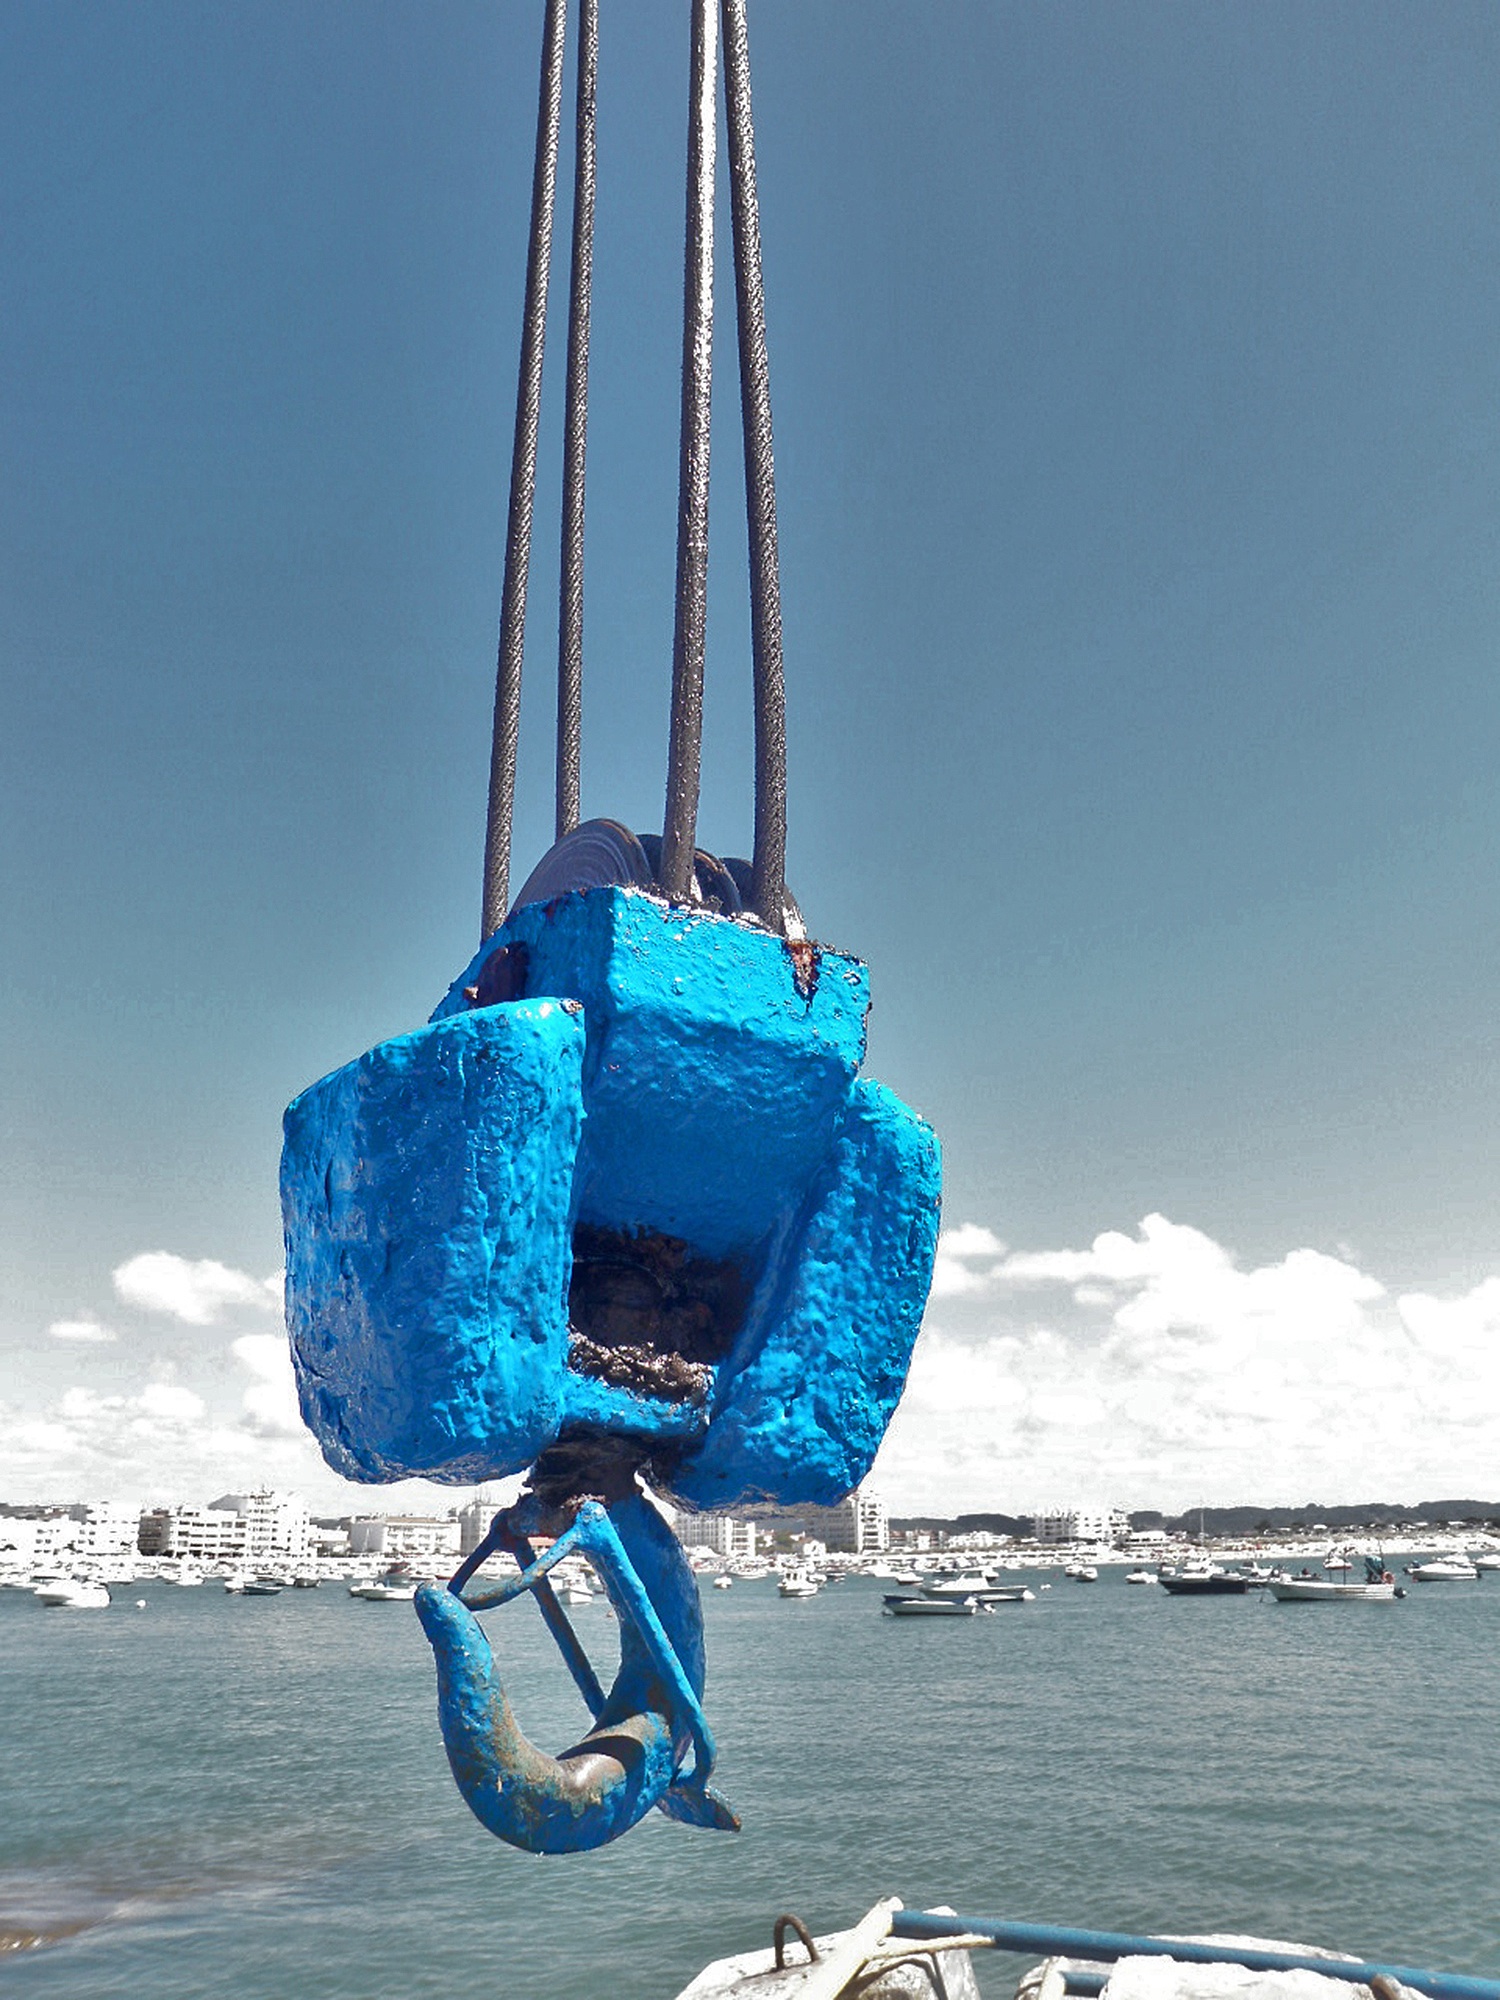
sea, ocean, boat, ship, ice, vehicle, mast, sailing, blue, sailboat, sail, watercraft, sailing ship